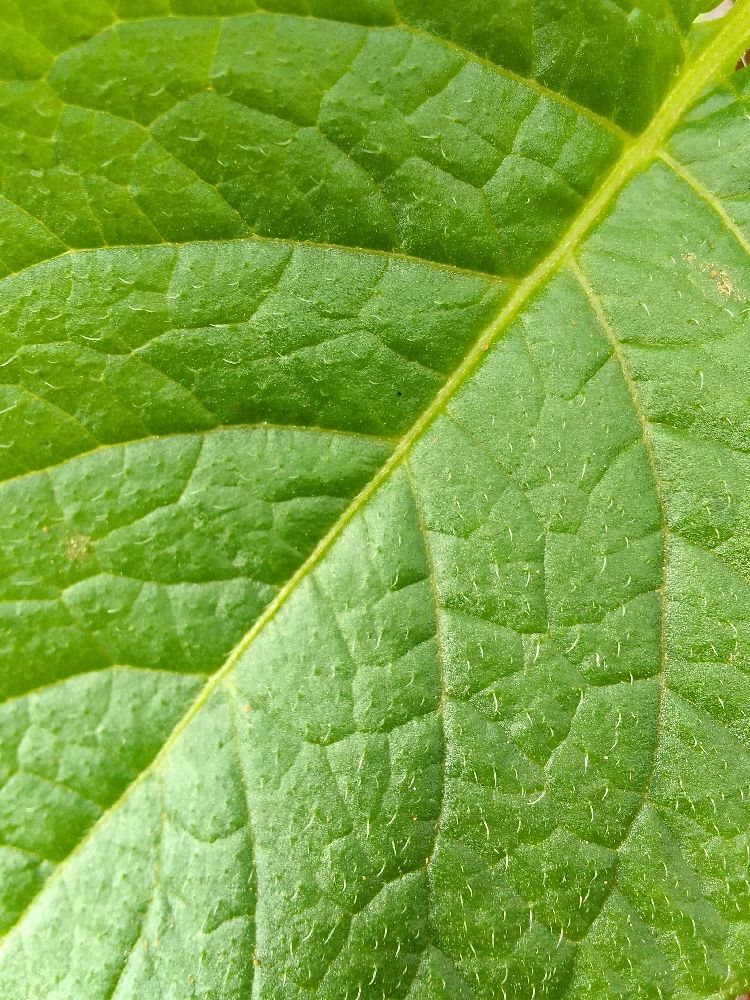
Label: Healthy